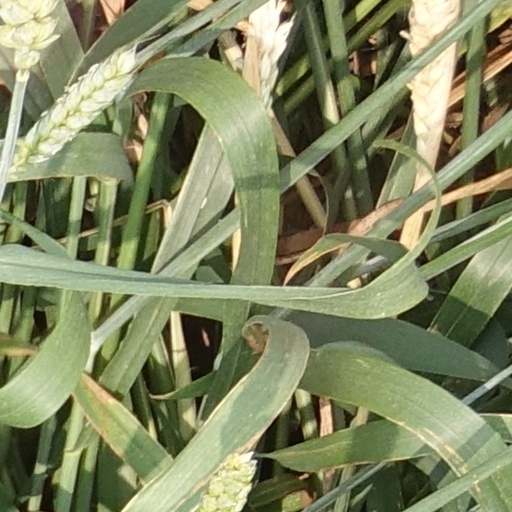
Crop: wheat